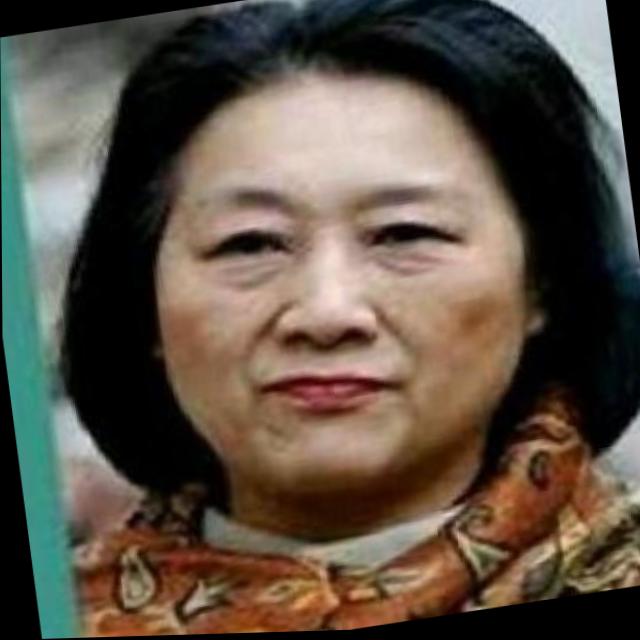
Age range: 45-64